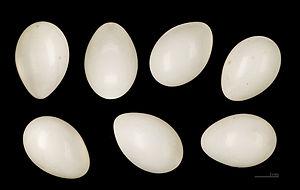
Le Pic vert, aussi connu sous le nom Pivert, est une espèce d'oiseaux appartenant à la famille des Picidae.